Candler Building (New York City)

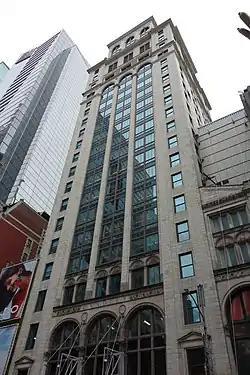

The Candler Building is a skyscraper at the southern end of Times Square in the Midtown Manhattan neighborhood of New York City, New York, U.S. Located at 220 West 42nd Street, with a secondary address of 221 West 41st Street, the 24-story building was designed by the firm of Willauer, Shape and Bready in the Spanish Renaissance style. It was constructed between 1912 and 1913 for Coca-Cola Company owner Asa Griggs Candler. The Candler Building was one of the last skyscrapers built in New York City before the 1916 Zoning Resolution, which required setbacks. It is listed on the National Register of Historic Places (NRHP).